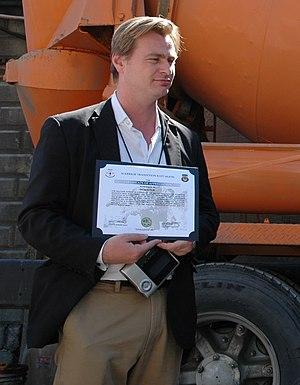
Christopher Nolan est un réalisateur, scénariste, monteur et producteur de cinéma britannico-américain, né le 30 juillet 1970 à Westminster.